Miklós Radnai

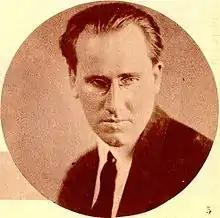
Miklós Radnai

Miklós Radnai (1 January 1892 – 4 November 1935) was a Hungarian composer, critic and music writer. From 1925 to his death in 1935, he was a noted Intendant of the Hungarian Royal Opera House in Budapest.